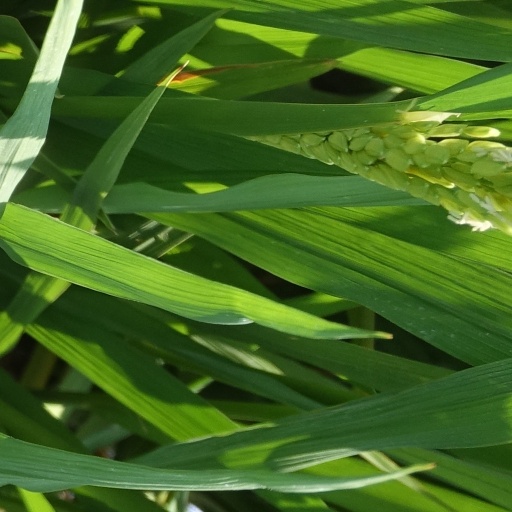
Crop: rice